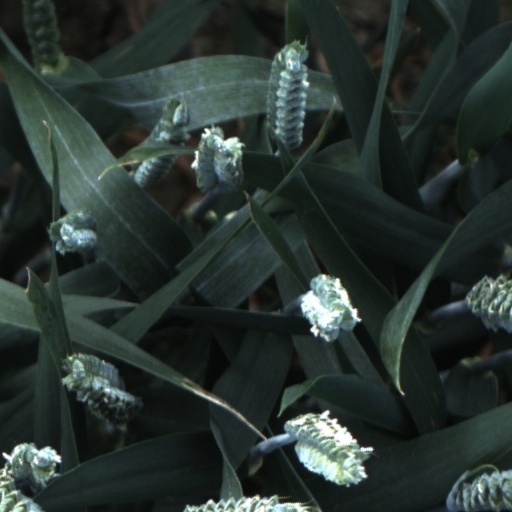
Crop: wheat